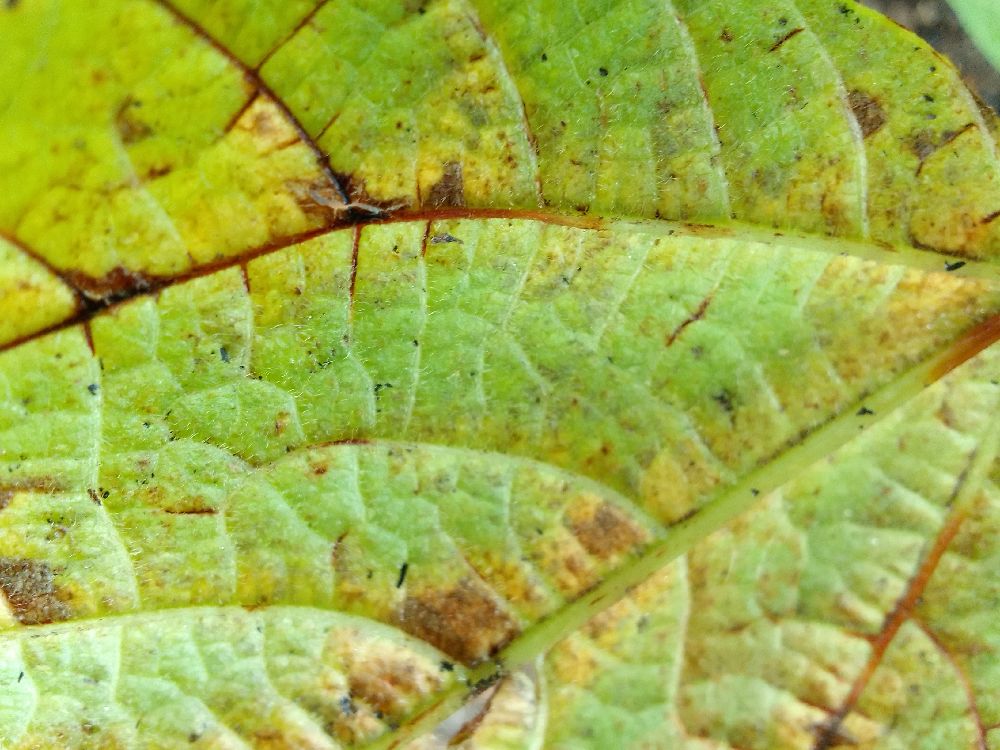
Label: anthracnose